District of Columbia Department of Parks and Recreation

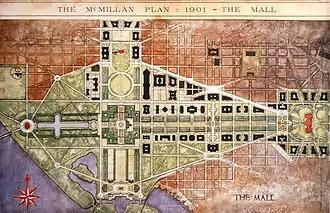
The 1902 McMillan Plan for the National Mall.

Although great strides had been made in the development of the city's municipal as well as federal parks, no comprehensive strategy had been followed. By 1900, competing visions for the further development of the city threatened to turn many of the capital's parks over to development. That year, the United States Senate established the Senate Park Commission (popularly known as the McMillan Commission after its chairman, U.S. Senator James McMillan). The McMillan Commission produced a report, known as the McMillan Plan, in 1901 which laid out a new, comprehensive vision for the development of parks in the District of Columbia. The McMillan Plan proposed that Anacostia Park, East Potomac Park, and West Potomac Park, areas created by dredged material taken from the Potomac and Anacostia riverbeds between 1882 and 1920, be designated as parks (rather than commercial land). The areas were duly set aside as parkland. Over the next few years, the President and Congress established several new agencies to supervise the approval, design, and construction of parks in the District of Columbia. The Commission of Fine Arts was established in 1910 to oversee and advise on the design of parks, and the National Capital Parks and Planning Commission was created in 1924 to oversee planning for the District.